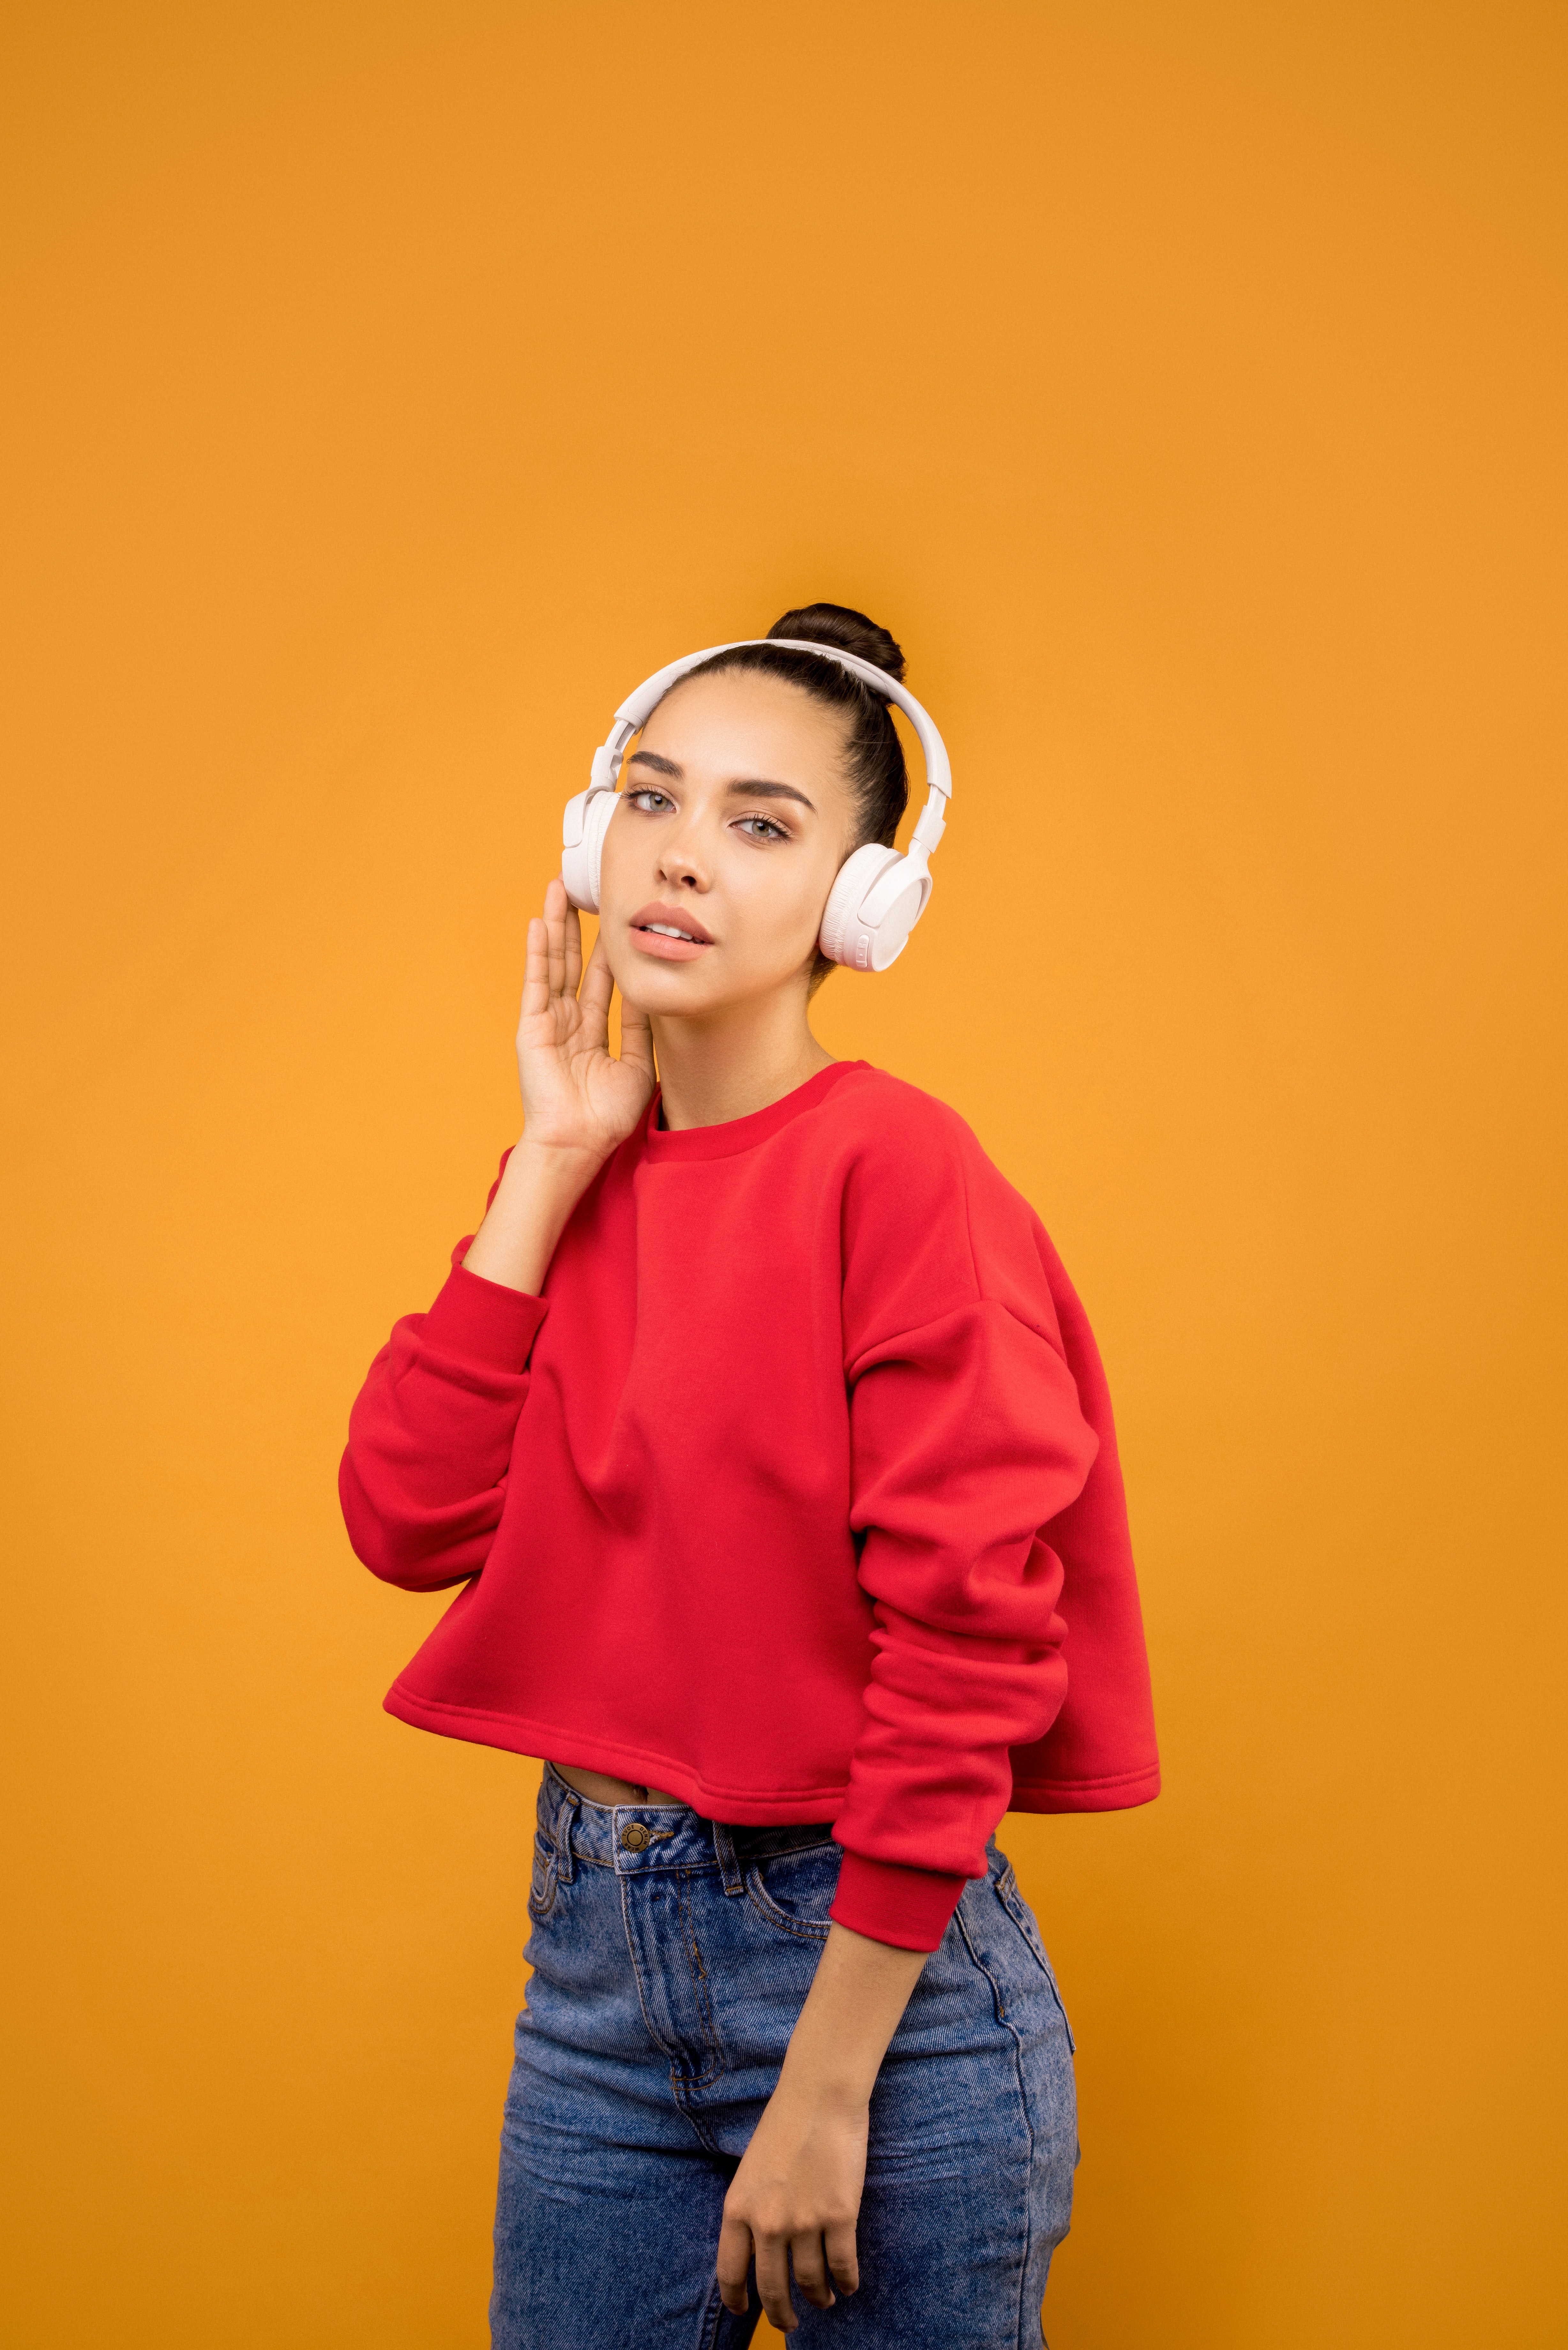
woman, red, facial expression, yellow, orange, blue, shoulder, beauty, standing, outerwear, joint, sleeve, photo shoot, peach, photography, smile, jeans, textile, neck, ear, child model, portrait, gesture, happy, denim, waist, child, top, t shirt